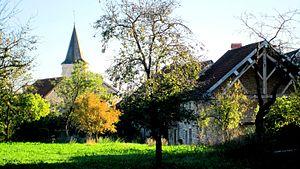
Lucey (Côte-d'Or)
Lucey est une commune française située dans le département de la Côte-d'Or en région Bourgogne-Franche-Comté.